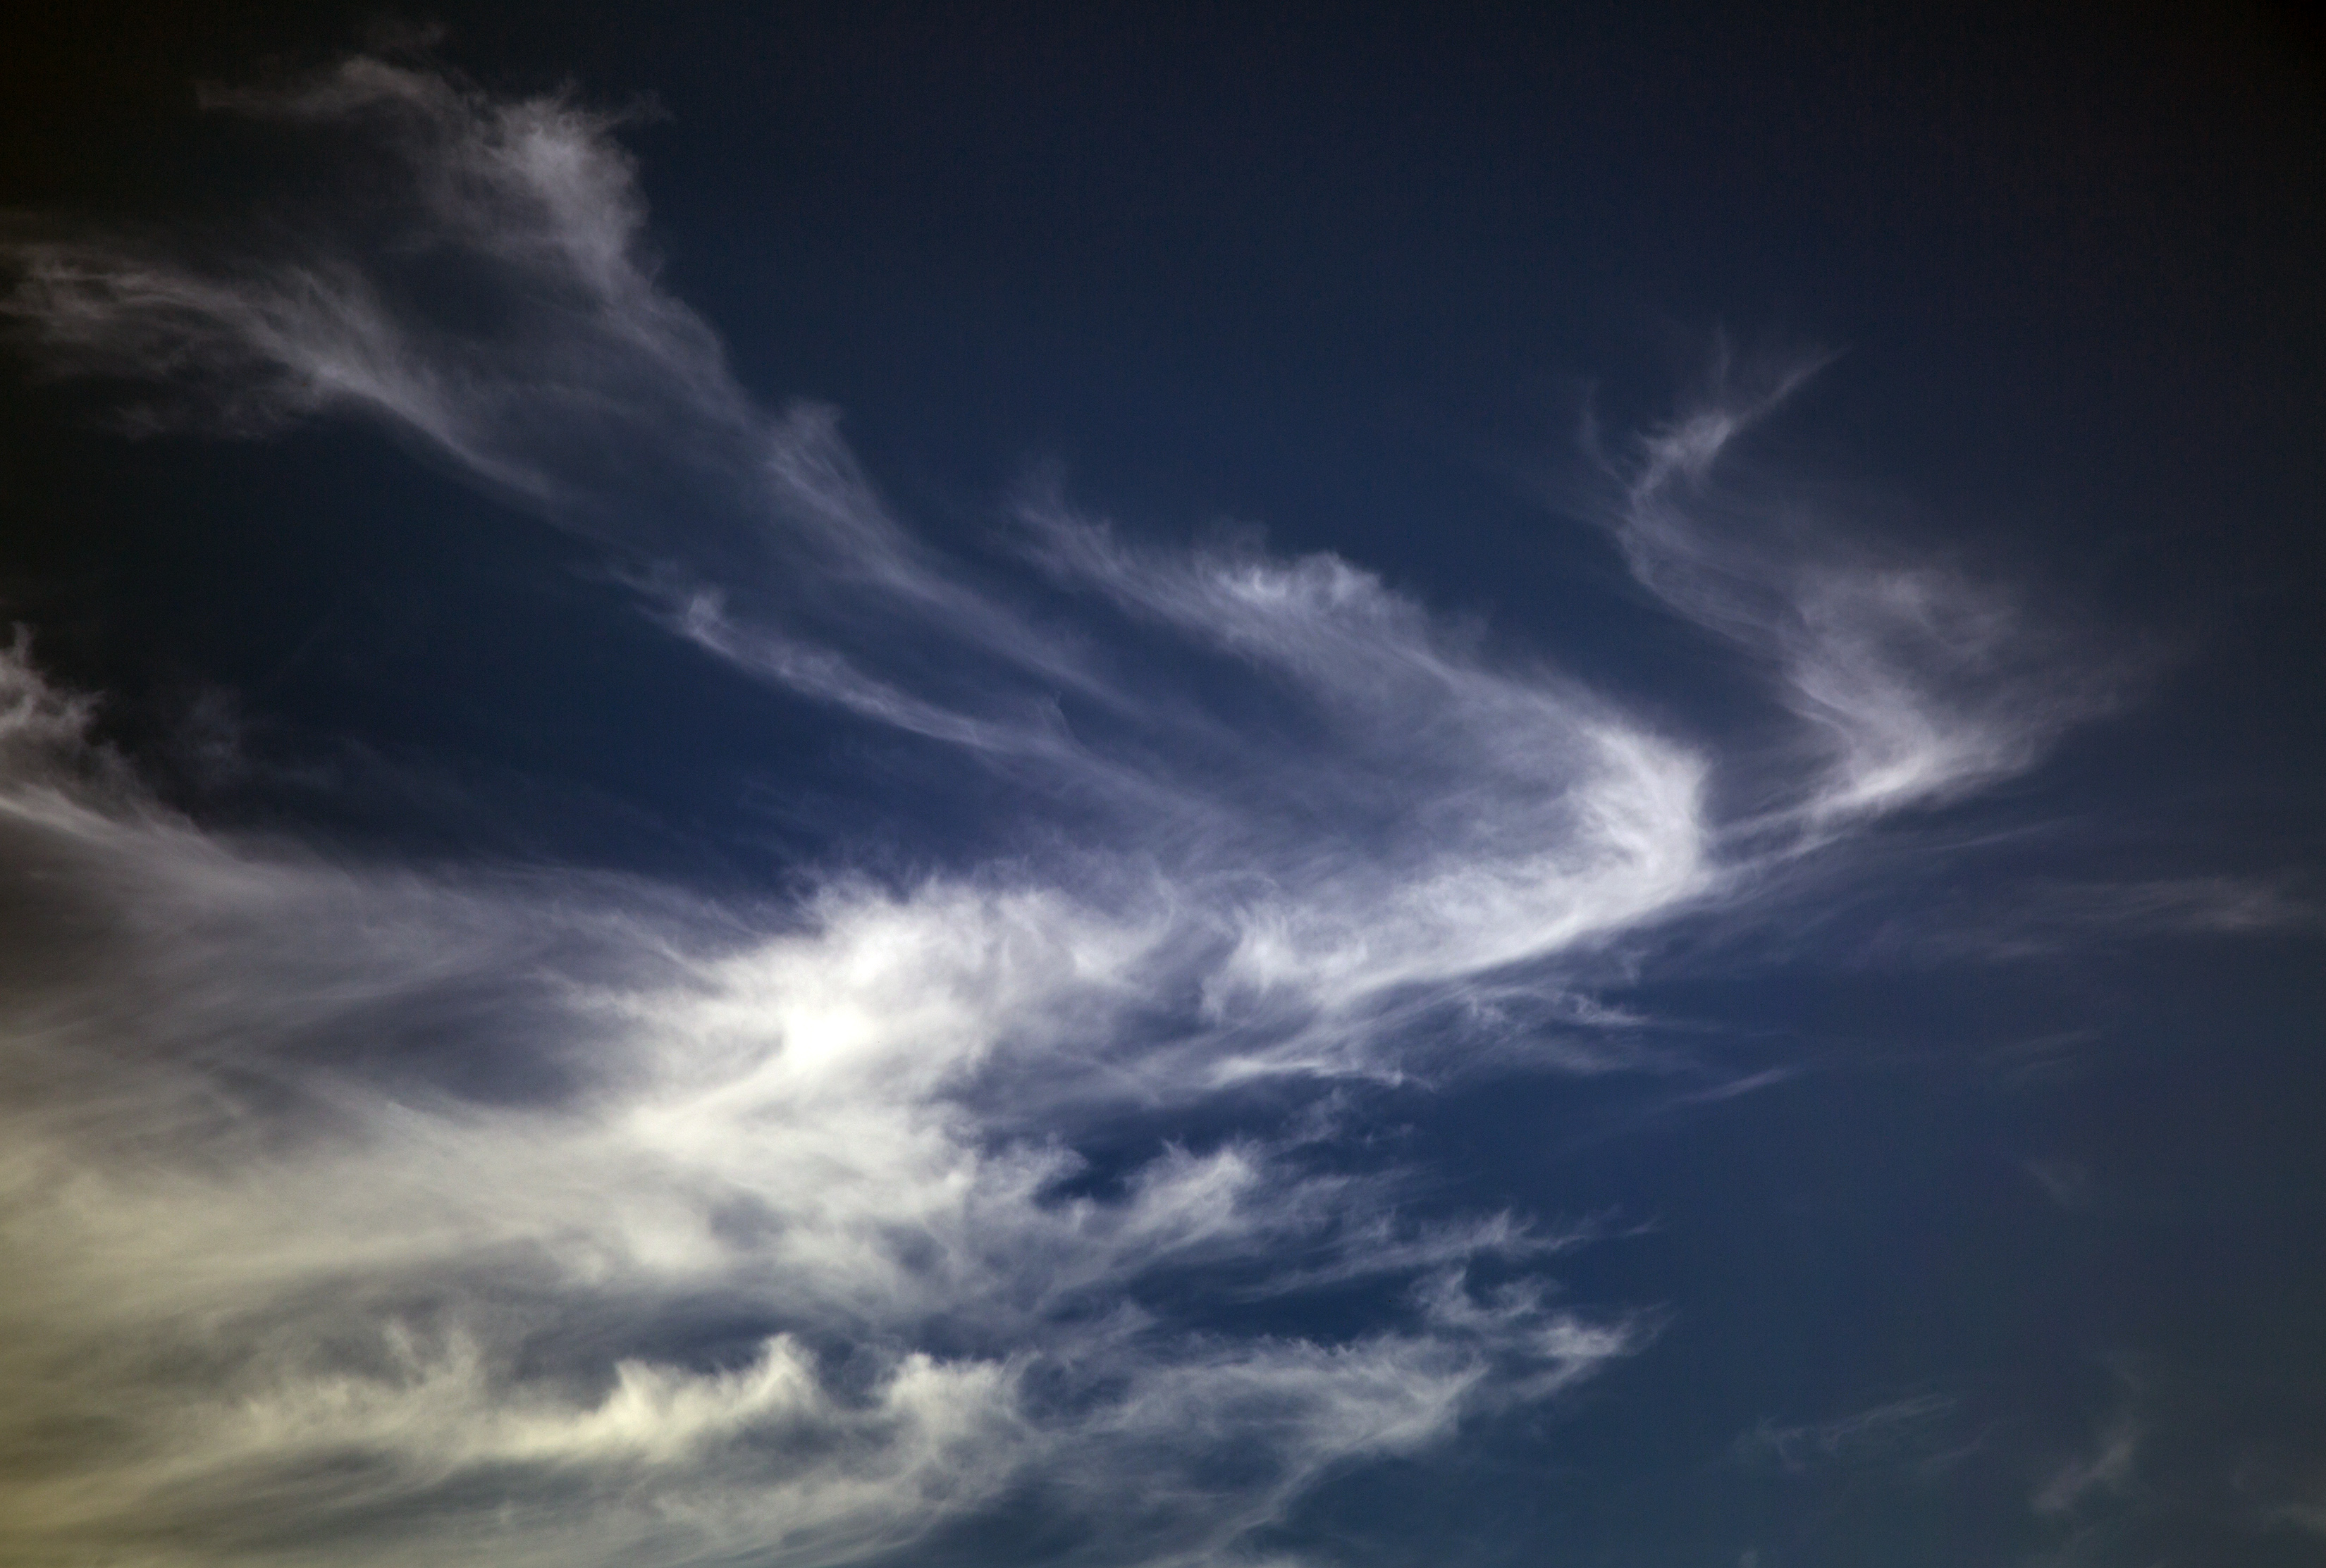
cloud, sky, sunlight, atmosphere, daytime, weather, storm, cumulus, 2016, clouds, 366, pareidolia, phenomenon, meteorological phenomenon